Pont Street

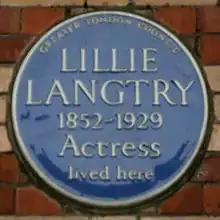
Blue plaque commemorating the actress Lillie Langtry in Pont Street

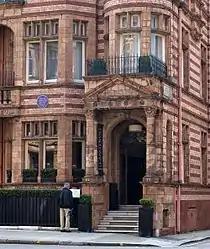
21 Pont Street, home of Lillie Langtry

The actress Lillie Langtry (1852–1929) lived from 1892 to 1897 at 21 Pont Street, marked with a blue plaque in 1980. The building became part of the Cadogan Hotel in 1895, but she still stayed in her old bedroom even after this. Oscar Wilde was arrested in room number 118 of the Cadogan Hotel on 6 April 1895.